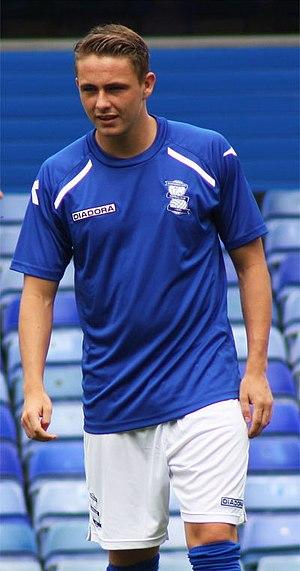
Scott Allan, né le 28 novembre 1991 à Glasgow en Écosse, est un footballeur professionnel écossais qui évolue au poste de milieu de terrain au Hibernian FC.